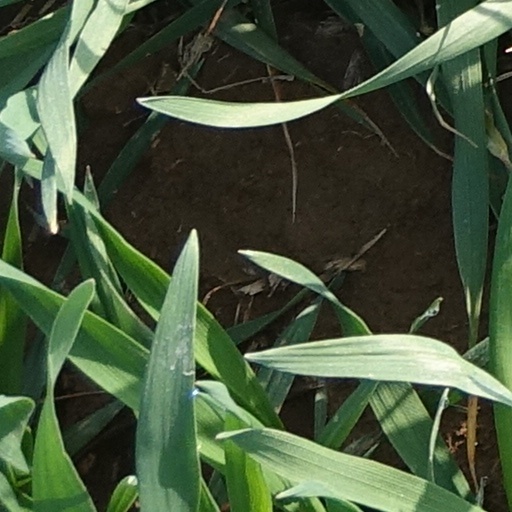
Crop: wheat